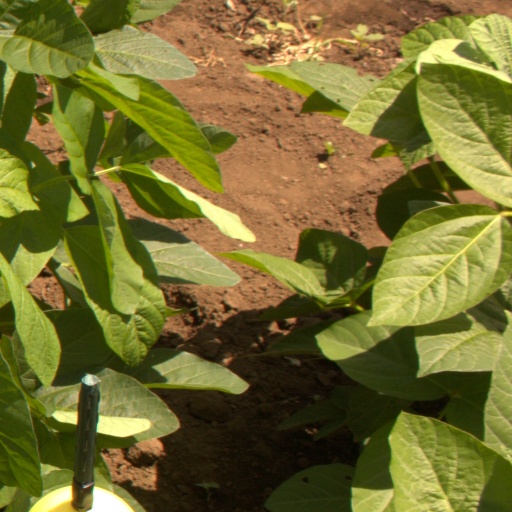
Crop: soybean